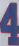
Number: 4